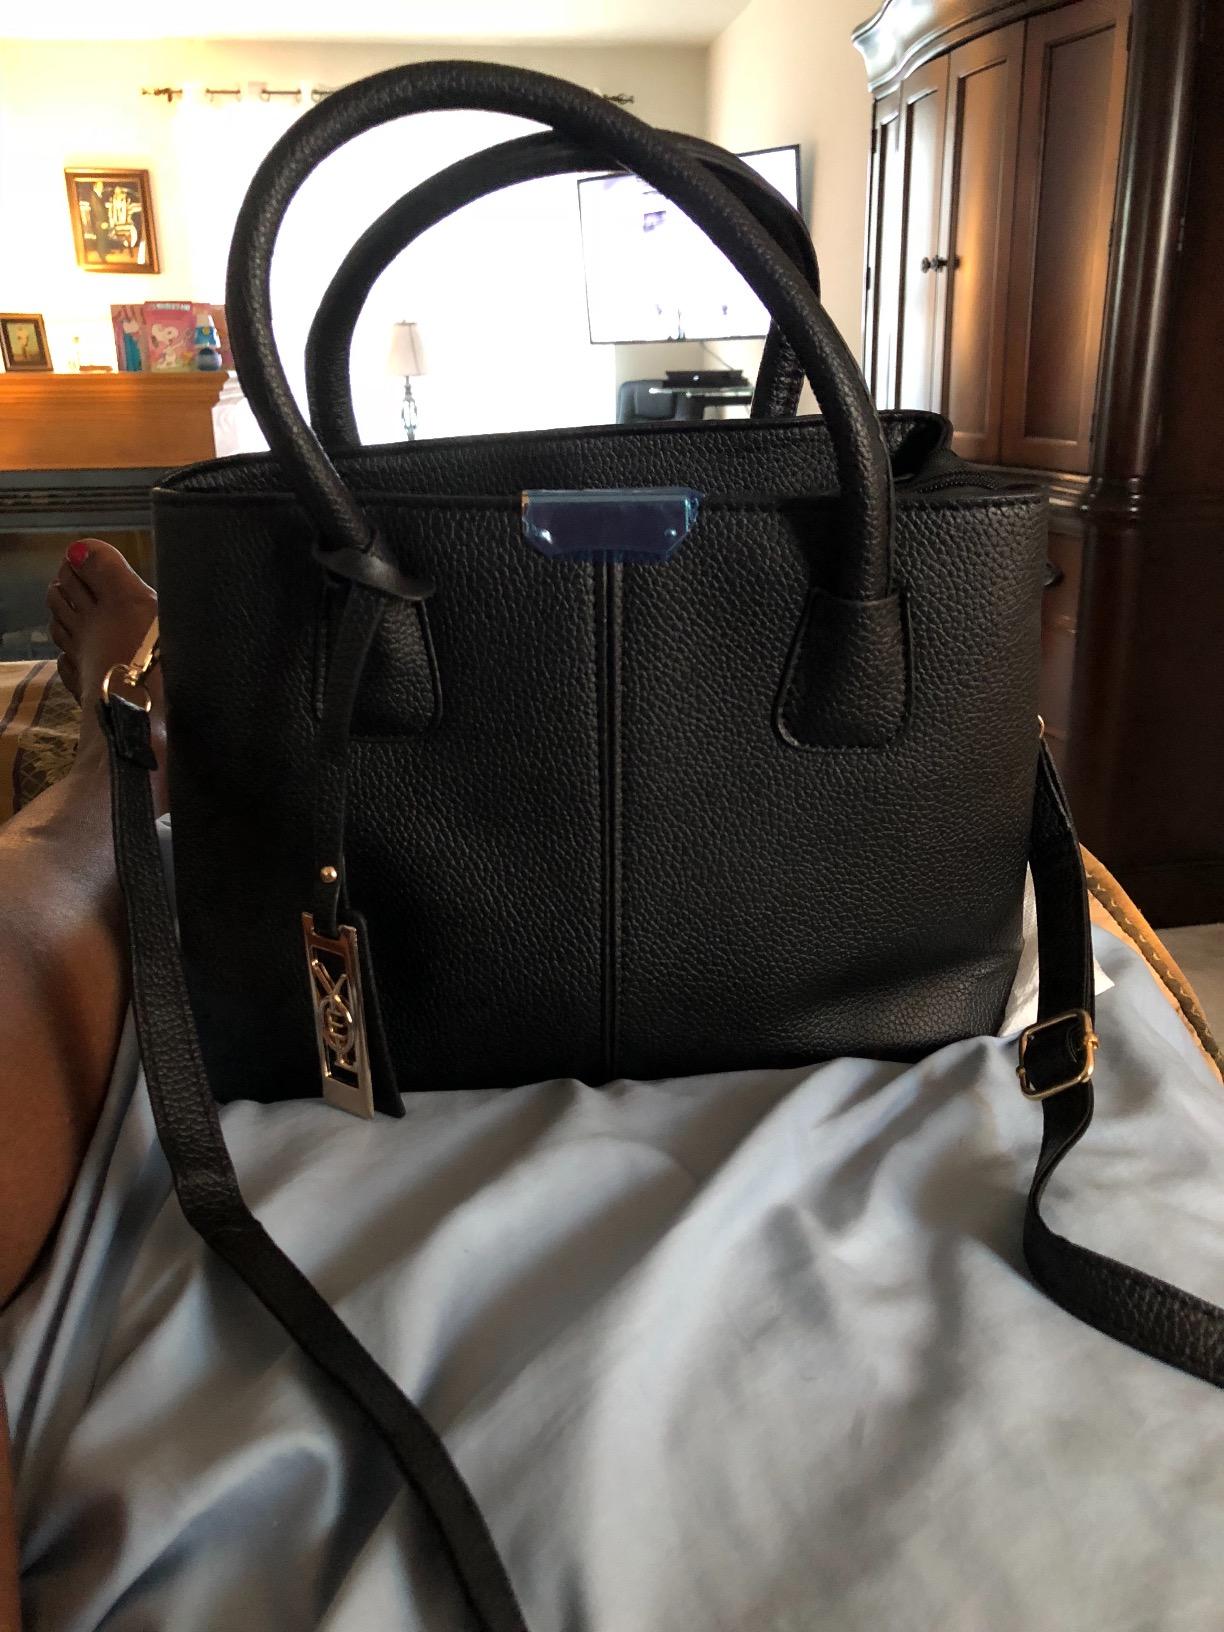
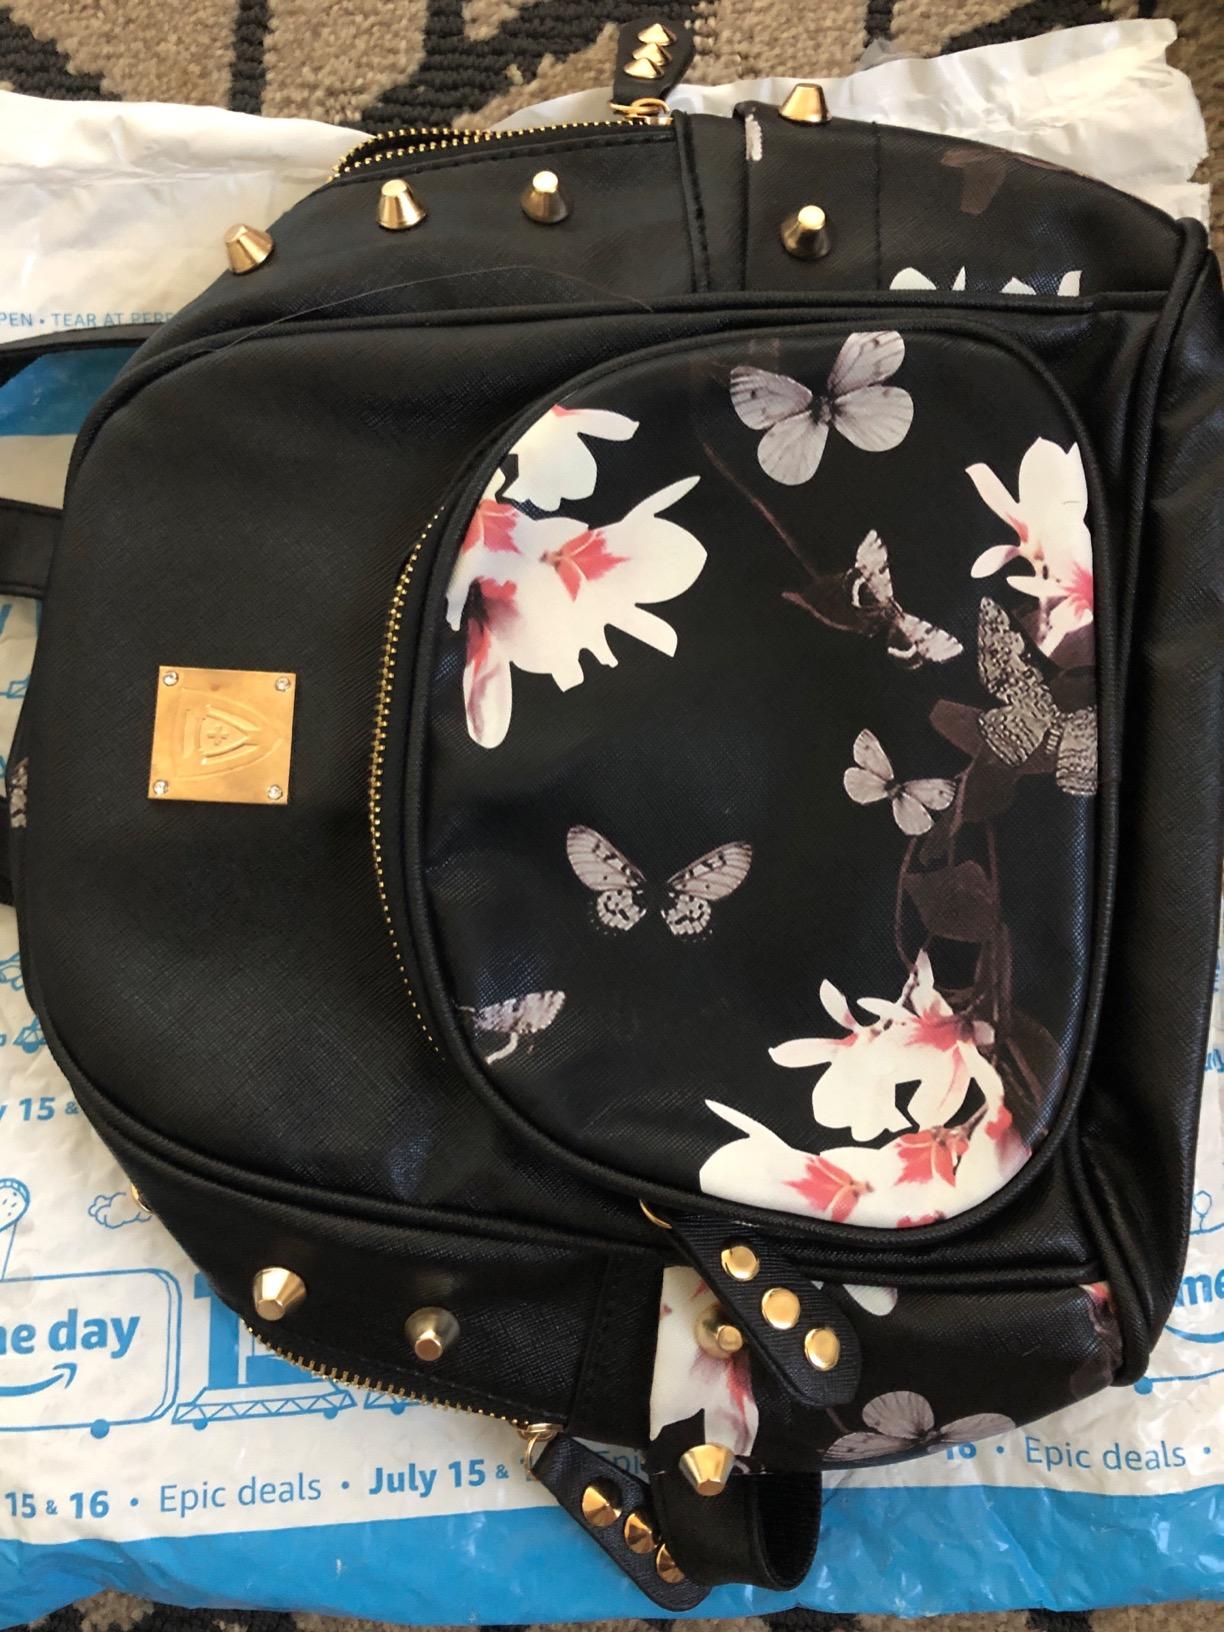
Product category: accessories_handbag
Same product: no